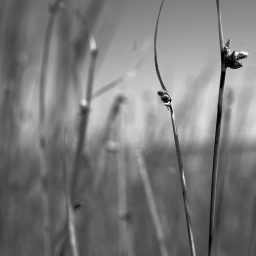
shot taken on the beach of lake huron at my parents' cabin in norther michigan, processed using aperature